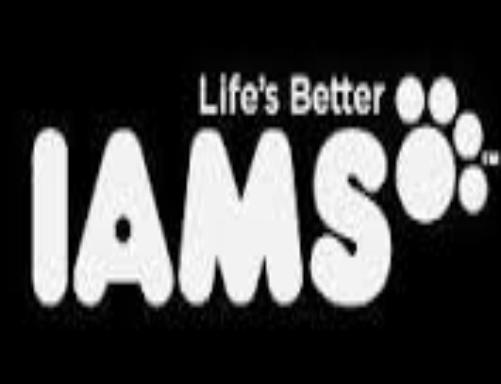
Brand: Iams
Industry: Food